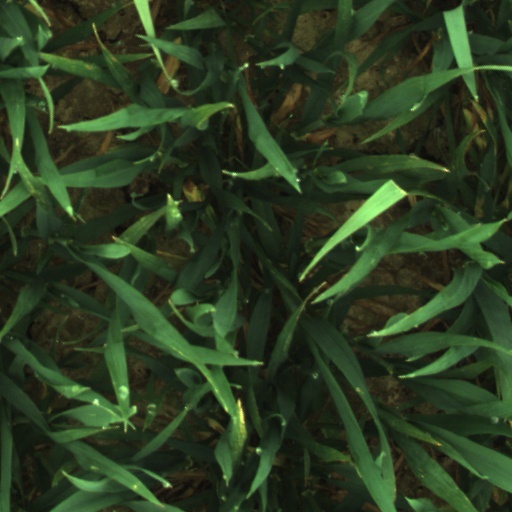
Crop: wheat